Battle of Zhenhai

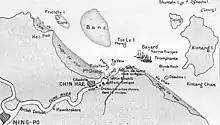
French map of the battle of Zhenhai

Early in the afternoon of 1March, Courbet conducted closer reconnaissance from the "Nielly", triggering vigorous fire from Chinese shore batteries and nearby warships. Despite the extreme long range, some of their shots landed within a of the French cruiser. Unharmed, "Nielly" returned fire and slowly rejoined the squadron. The duel lasted a little over half an hour, and it is questionable whether "Nielly"’s fire was any more effective than that of the Chinese. Nevertheless, the French claimed to have killed a number of soldiers ashore and inflicted slight damage on one of the shore batteries.